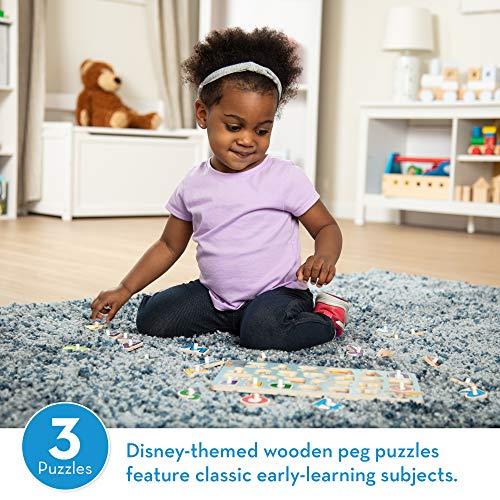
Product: Melissa & Doug Peg Puzzles Set, Farm Animals, Pets, Ocean (3 Peg Puzzles, Best for 2, 3, and 4 Year Olds) & Disney Classics Alphabet Wooden Peg Puzzle (26 Pieces, Best for 3, 4, 5 Year Olds and Up)
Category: Toys & Games | Puzzles | Pegged Puzzles
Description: PEG PUZZLES SET: The Melissa and Doug Peg Puzzles Set is an entertaining and educational developmental toy for kids.
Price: $37.98
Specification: ShippingInformation:Viewshippingratesandpolicies|ASIN:B081S36GB9|Manufacturerrecommendedage:2monthsandup